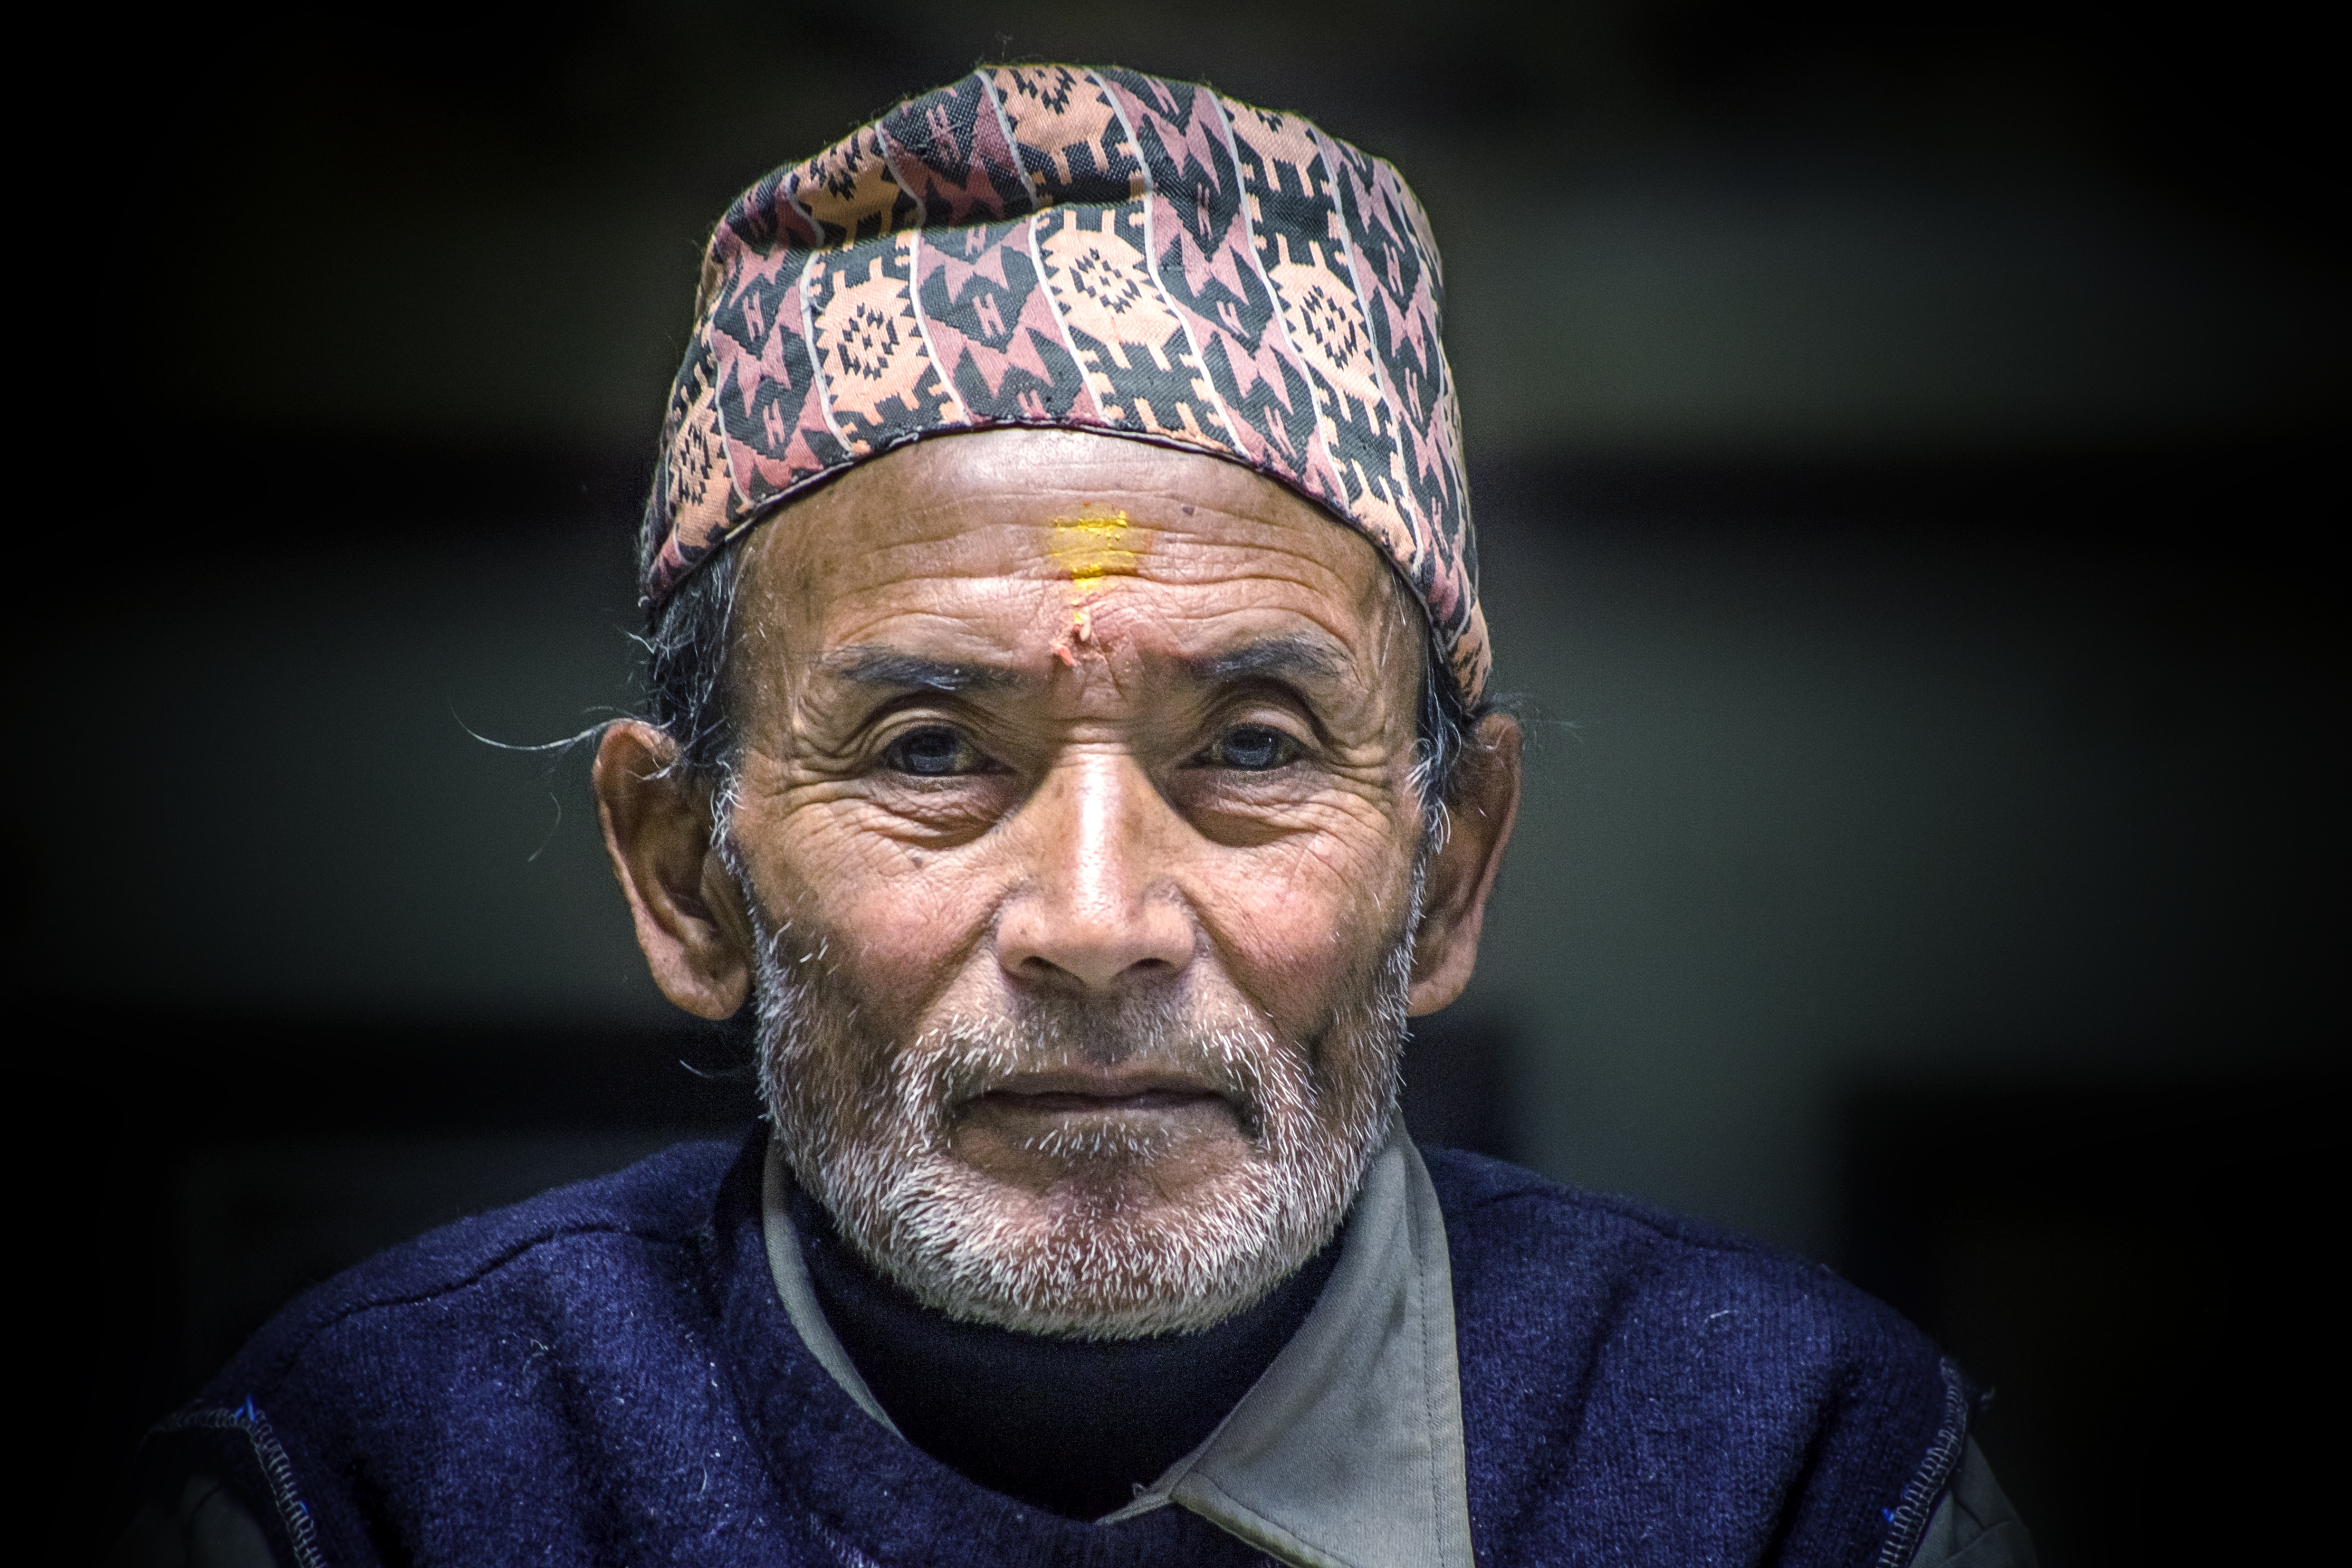
man, person, light, people, photography, old, portrait, vendor, natural, nepal, cool, head, grandpa, patan, facial hair, bangalamukhi